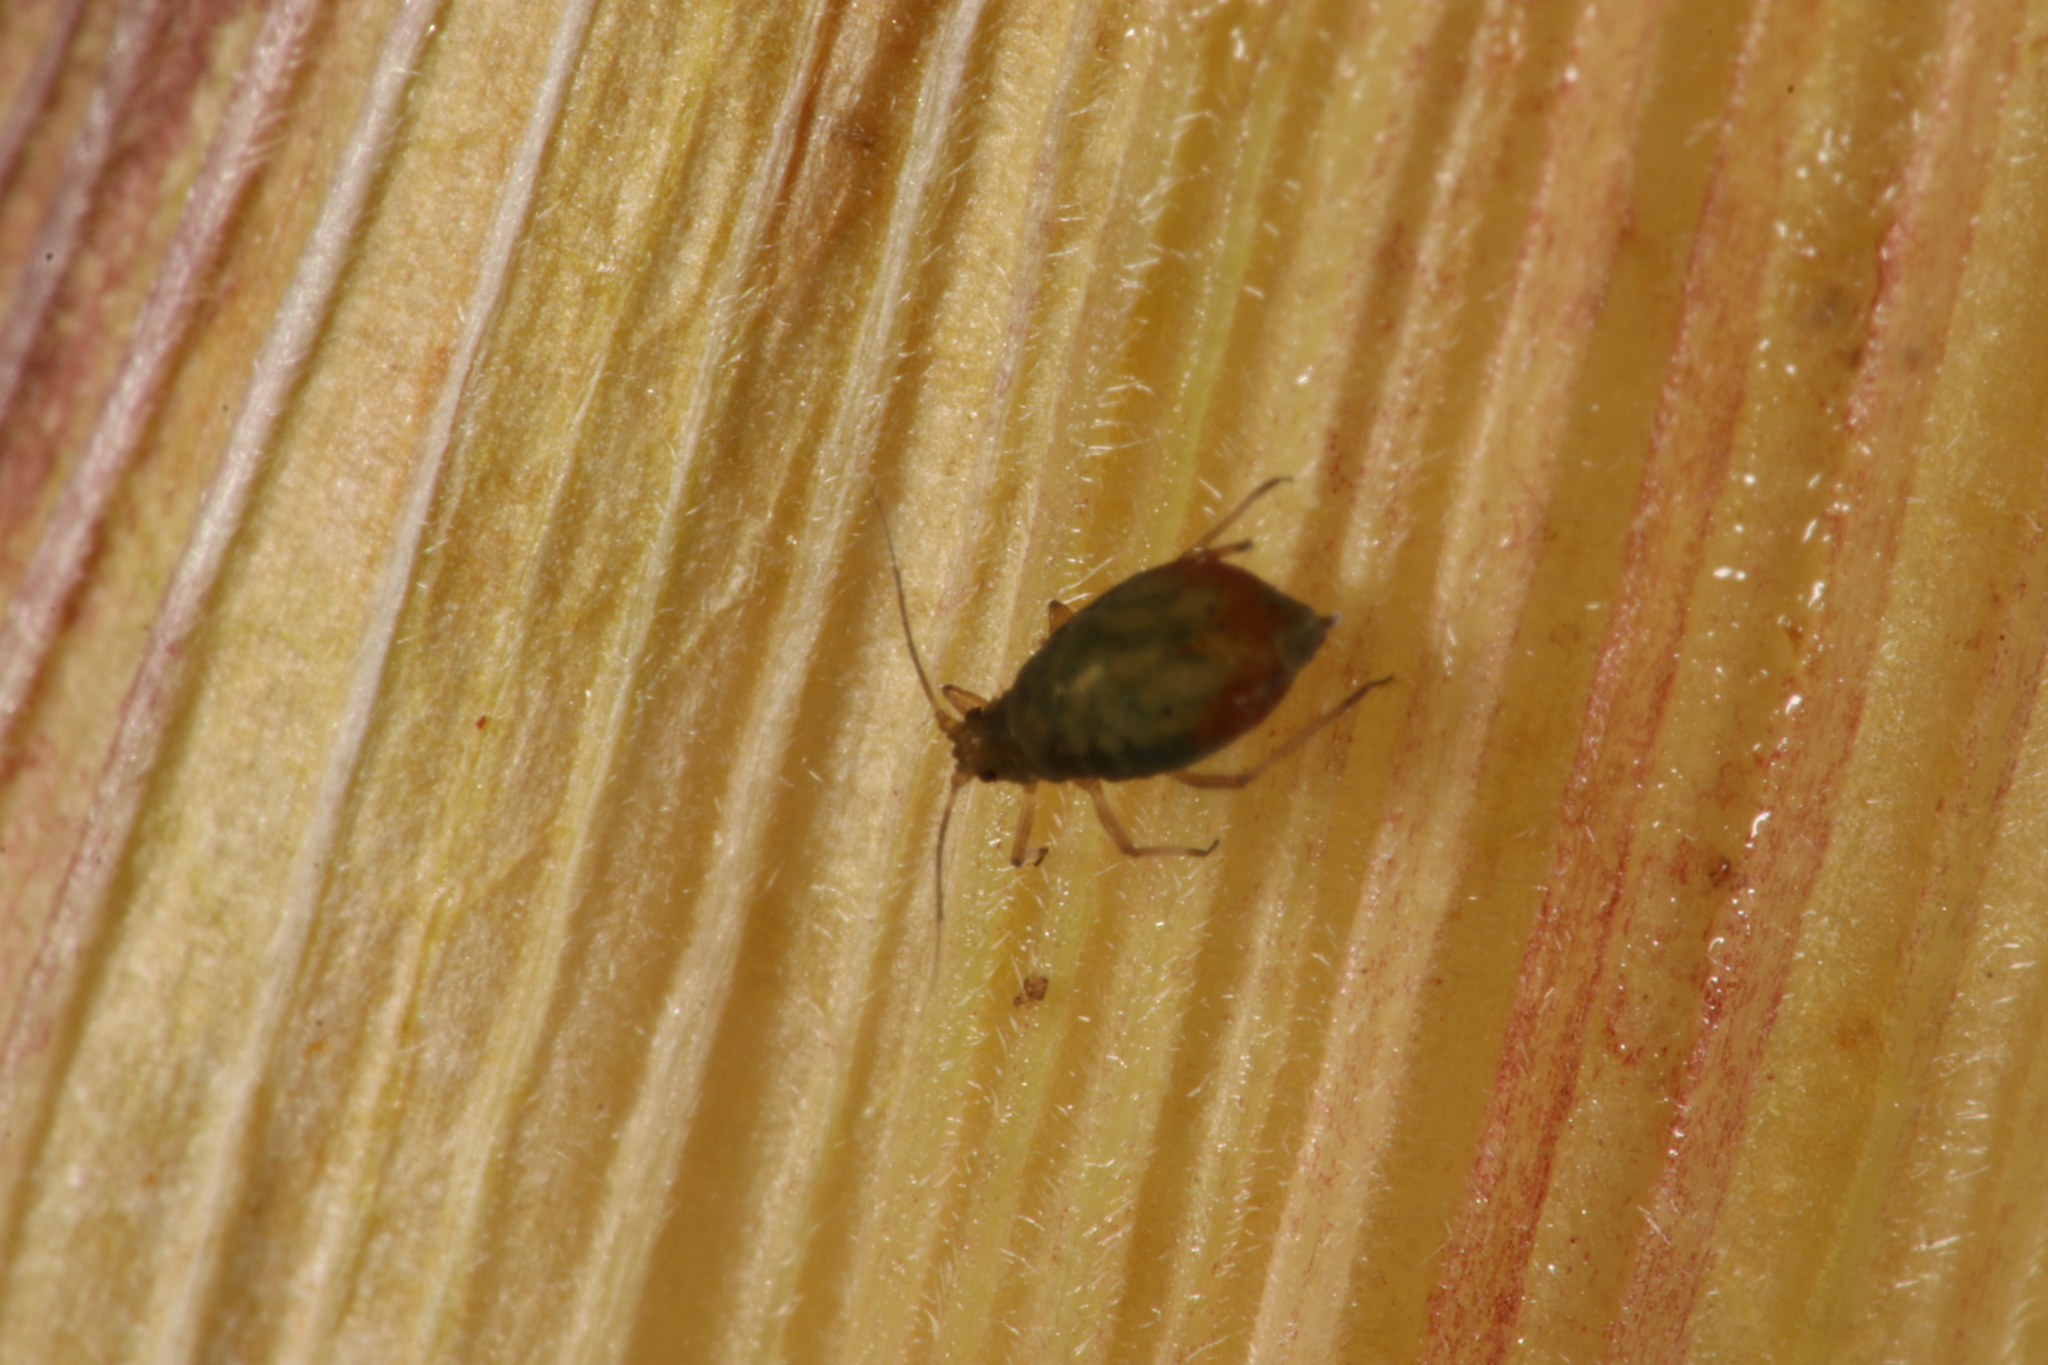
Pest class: bird_cherry_oat_aphid